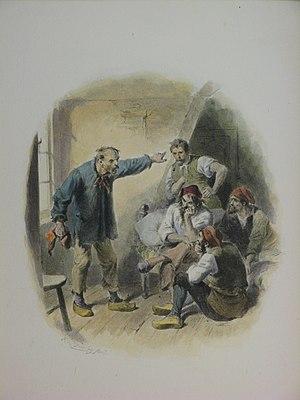
Le Conte de deux cités, parfois intitulé en français Le Conte de deux villes ou Paris et Londres en 1793, est un roman de Charles Dickens publié en feuilleton hebdomadaire du 30 avril au 25 novembre 1859 dans la revue All the Year Round que Dickens vient de fonder ; dans le même temps, il paraît en fascicules mensuels avec des illustrations de Phiz, et aux États-Unis dans Harper's Weekly, mais avec un léger décalage.